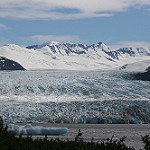
Label: glacier